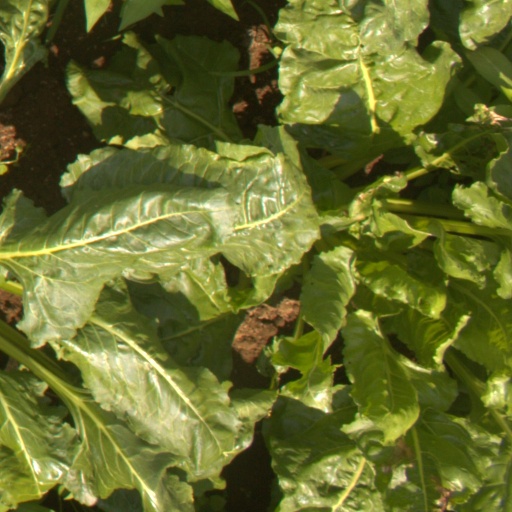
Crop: sugar beet